Crime in Harlem

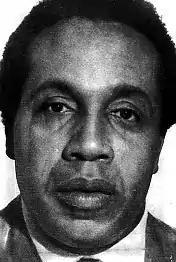
Frank Lucas, a Harlem gangster

Like in Chicago, New York City during the mid 20th century saw a dramatic increase in organized criminal rackets and the gangsters of Harlem have been among the most notorious in American history. Gangsters such as Frank Lucas, hailed as the "baddest dude on the mean streets of Harlem", operated a gang that smuggled heroin into the states from Vietnam in US warplanes in the late 1960s and early 1970s. Major riots broke out in Harlem in 1964, violently suppressed by the police.